Brutus Beefcake

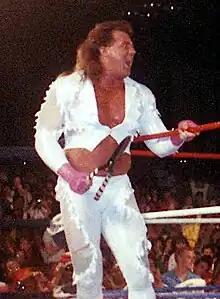
Leslie with Beefcake's trademark haircutting shears in 1989

After coming out on top of a feud with former partner Valentine and ex-manager Valiant, Beefcake feuded with Intercontinental Champion The Honky Tonk Man. Beefcake vowed to not only win the title, but put Honky to sleep and cut his duck's tail. Beefcake never made good on that vow, since Honky got himself disqualified from most of their matches (wrestling titles generally do not change hands on a disqualification). Honky often had assistance from a mysterious pig-tailed and sunglassed blonde named Peggy Sue (WWF Women's Champion Sherri Martel usually played this character during television tapings and PPV events, but at house shows "she" was Jimmy Hart in drag). Beefcake countered with a "woman" of his own: "Georgina" (George "the Animal" Steele in drag). The feud concluded at WrestleMania IV, where Honky was again disqualified, after interference from Hart. Though Honky escaped with the title and his hair, Beefcake caught Hart towards the end of the match and humiliated him with a partial haircut.